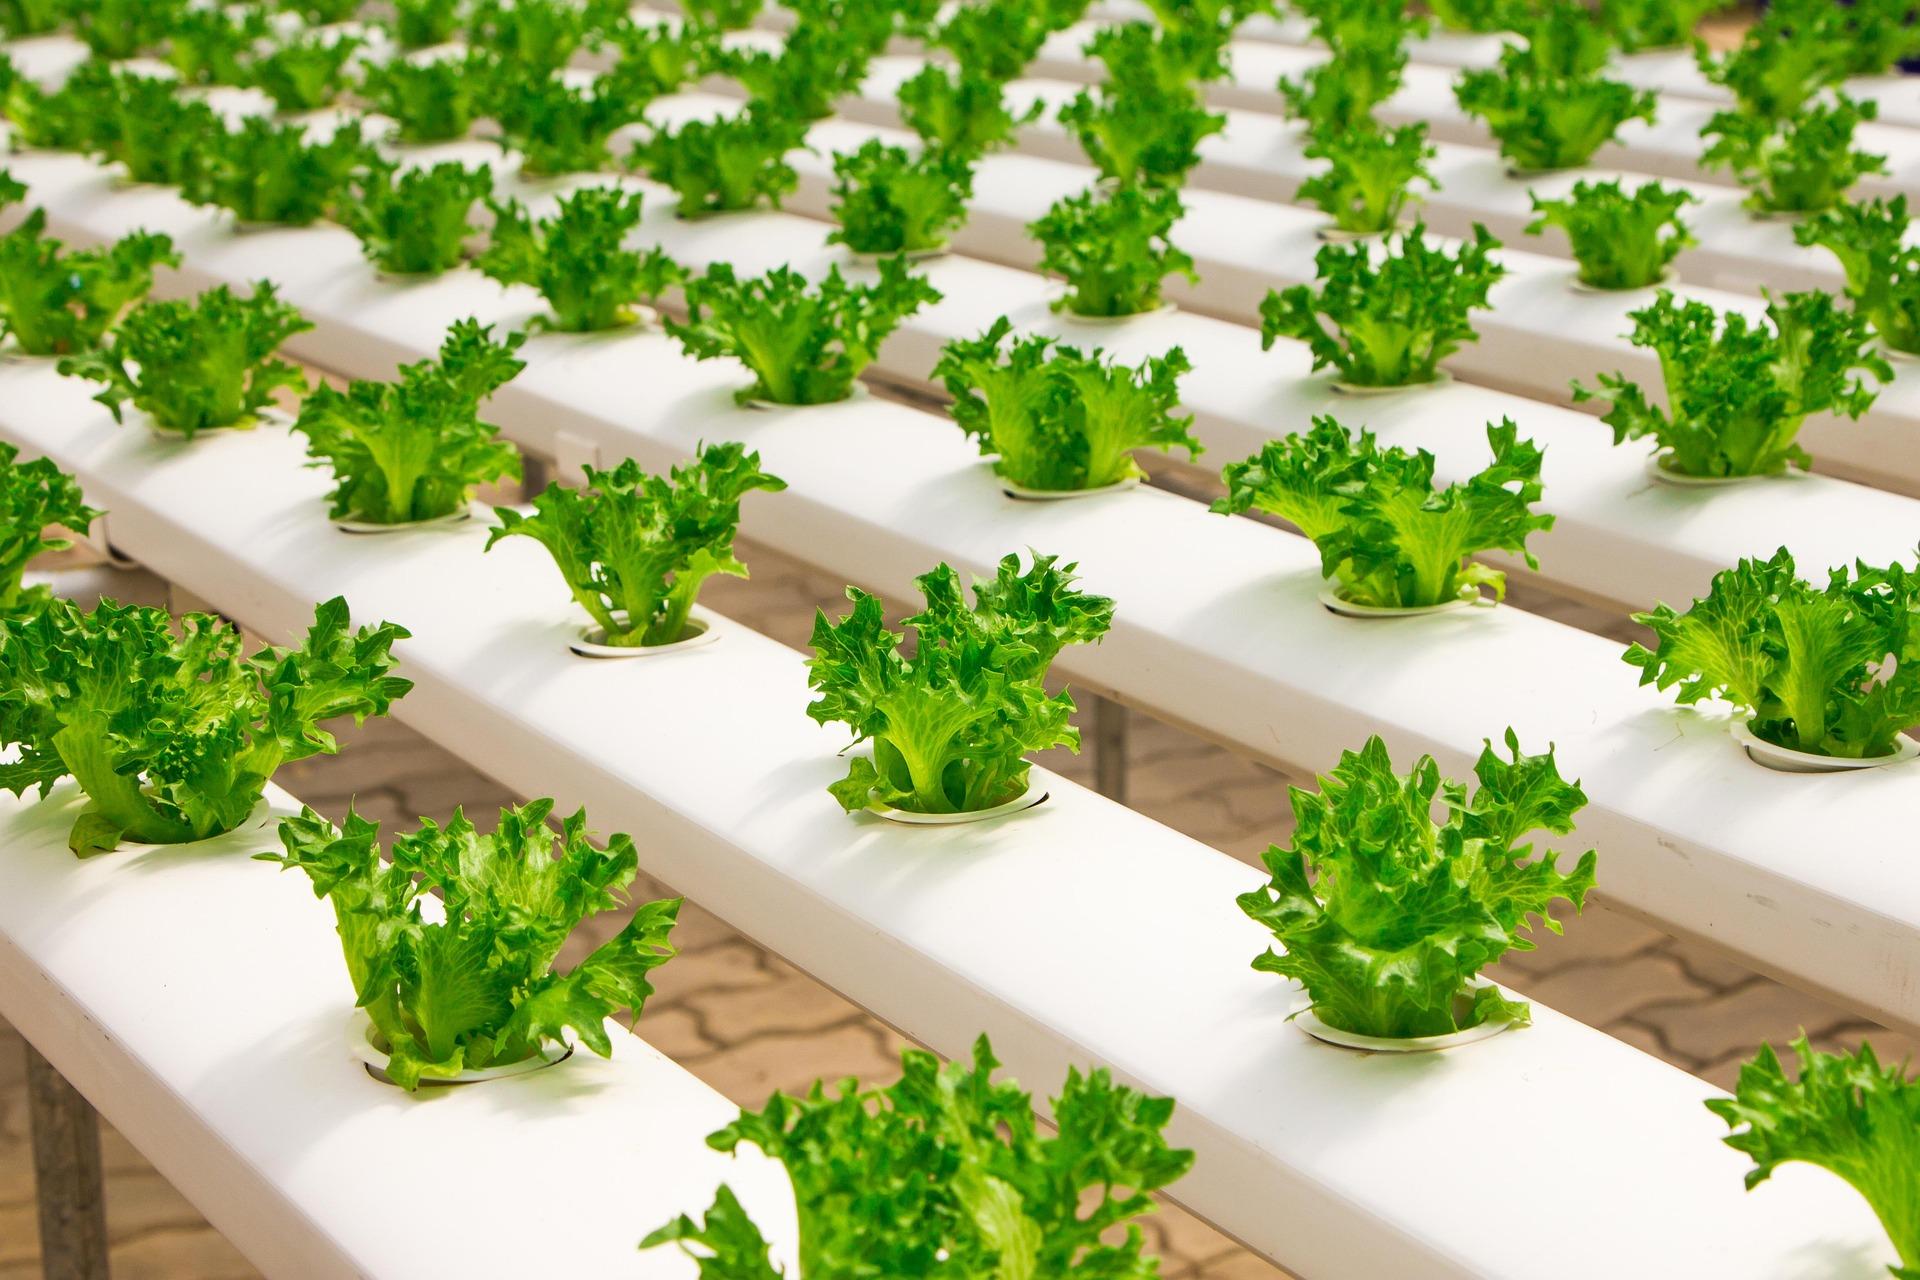
Mabomba maalumu yenye rangi nyeupe, yamepangwa kwa mpangilio sahihi kwa ustadi mkubwa, yakiwa na mashimo upande wa juu na mimea ndani yake ya kijani kibichi imestawi vizuri sana. Huu ni mfano bora wa kilimo cha haidroponi, kinachowezesha mimea kustawi bila udongo kwa kutumia virutubisho vilivyoyeyushwa kwenye maji.